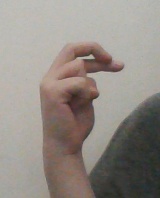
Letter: zay